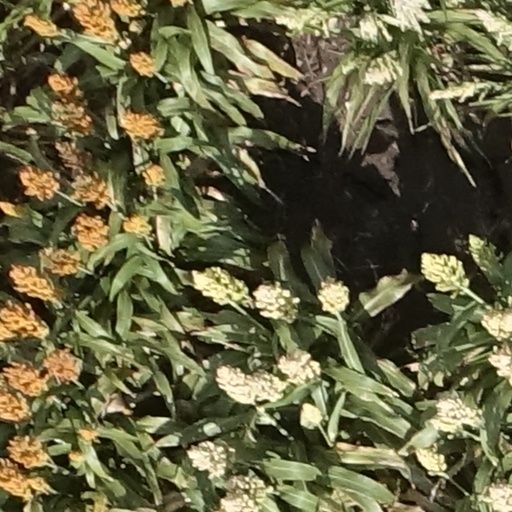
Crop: sorghum